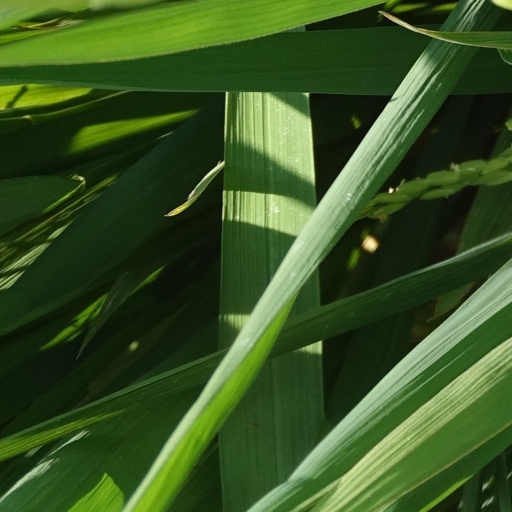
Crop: rice